Cessna O-1 Bird Dog

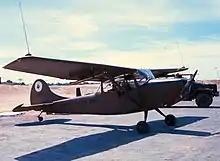
A U.S. Army L-19 (O-1) of the 21st Reconnaissance Airplane Company (RAC), with a fuel tanker at LZ Baldy, near Hoi An, the Republic of Vietnam, late 1967 or early 1968

During the Vietnam War, 469 O-1 Bird Dogs were lost to all causes. The USAF lost 178, the USMC lost 7, and 284 were lost from the U.S. Army, RVNAF, and clandestine operators. Three Bird Dogs were lost to enemy hand-held surface-to-air missiles (SAMs).